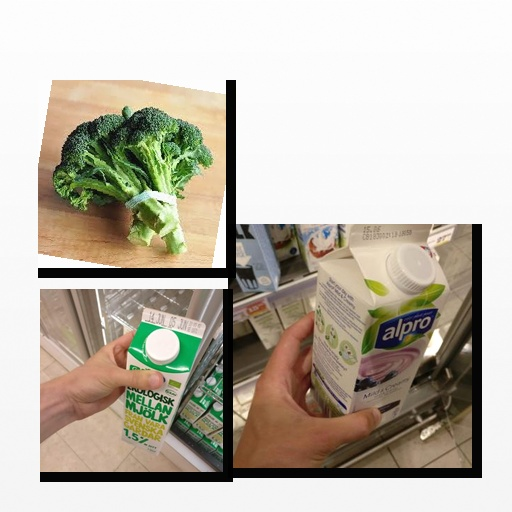
Food items: milk, blueberry_soyghurt, broccoli